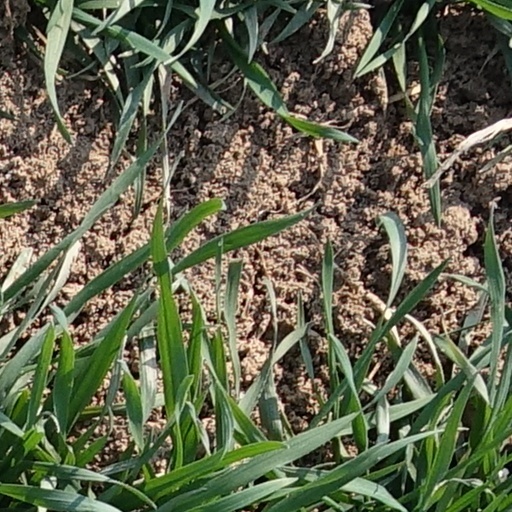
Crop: wheat